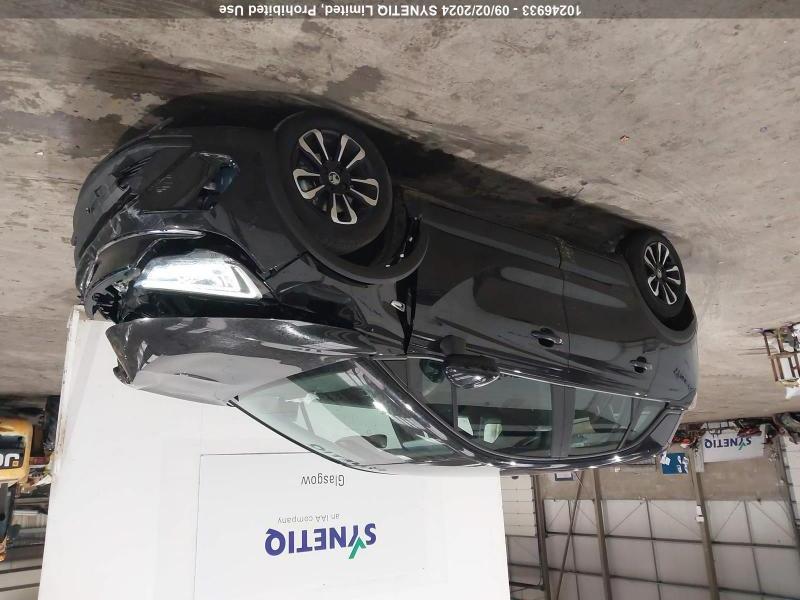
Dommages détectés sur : plaque d'immatriculation avant, pare-choc avant, feu avant droit, feu avant gauche, capot, aile avant droite, porte avant droite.
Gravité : majeur